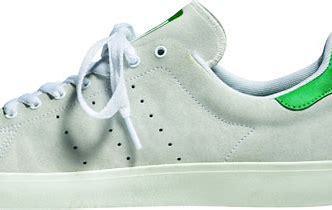
Brand: adidas
Model: Stan Smith Skate